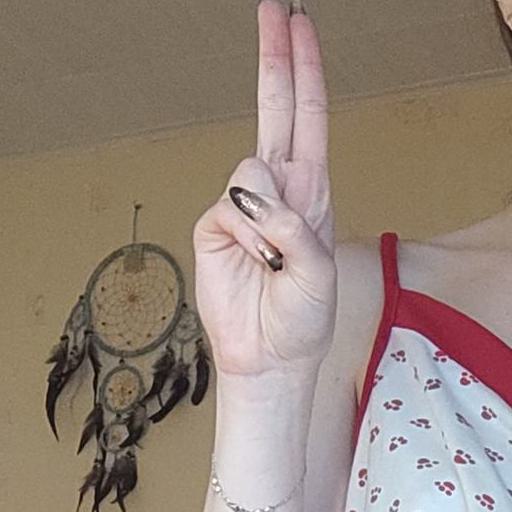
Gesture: two_up